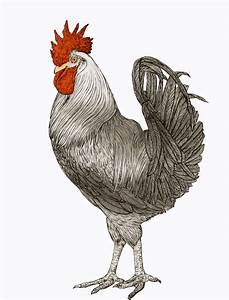
Label: gallina